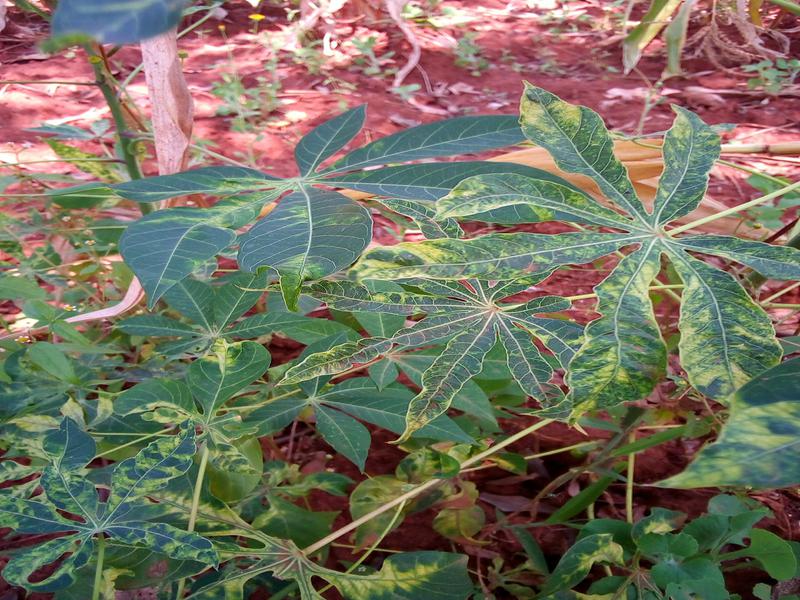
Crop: cassava
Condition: mosaic_disease